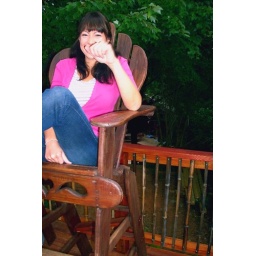
girl in high chair